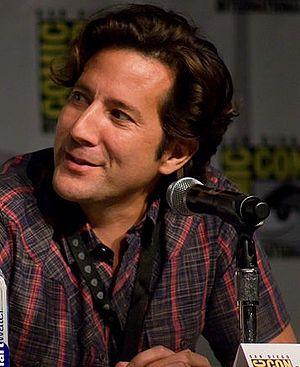
Henry Ian Cusick en 2013.
Scandal est une série télévisée américaine en 124 épisodes de 41 minutes créée par Shonda Rhimes et diffusée entre le 5 avril 2012 et le 19 avril 2018 sur le réseau ABC et en simultané au Canada sur Citytv pour les quatre premières saisons puis sur Netflix le lendemain depuis la cinquième saison.
Lost : Les Disparus – ou Perdus au Canada – est un feuilleton télévisé américain de 121 épisodes de 42 minutes, créé par J. J. Abrams, Damon Lindelof et Jeffrey Lieber et diffusé du 22 septembre 2004 au 23 mai 2010 sur le réseau ABC et sur CTV au Canada.
Henry Ian Cusick, né le 17 avril 1967 à Trujillo, au Pérou, est un acteur britannique de théâtre, de télévision, et de cinéma.